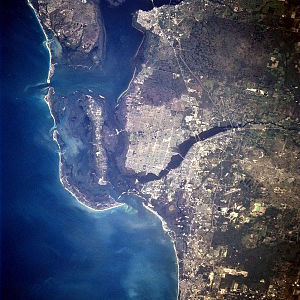
Cape Coral
Cape Coral og Fort Myers set fra en af NASAs satellitter
Cape Coral er en by i Lee County i den amerikanske delstat Florida. Folketallet var i 2000 102.286, og ifølge US Census var indbyggertallet steget til 140.010 i 2005. Dette gør Cape Coral til den største by i det sydvestlige Florida.